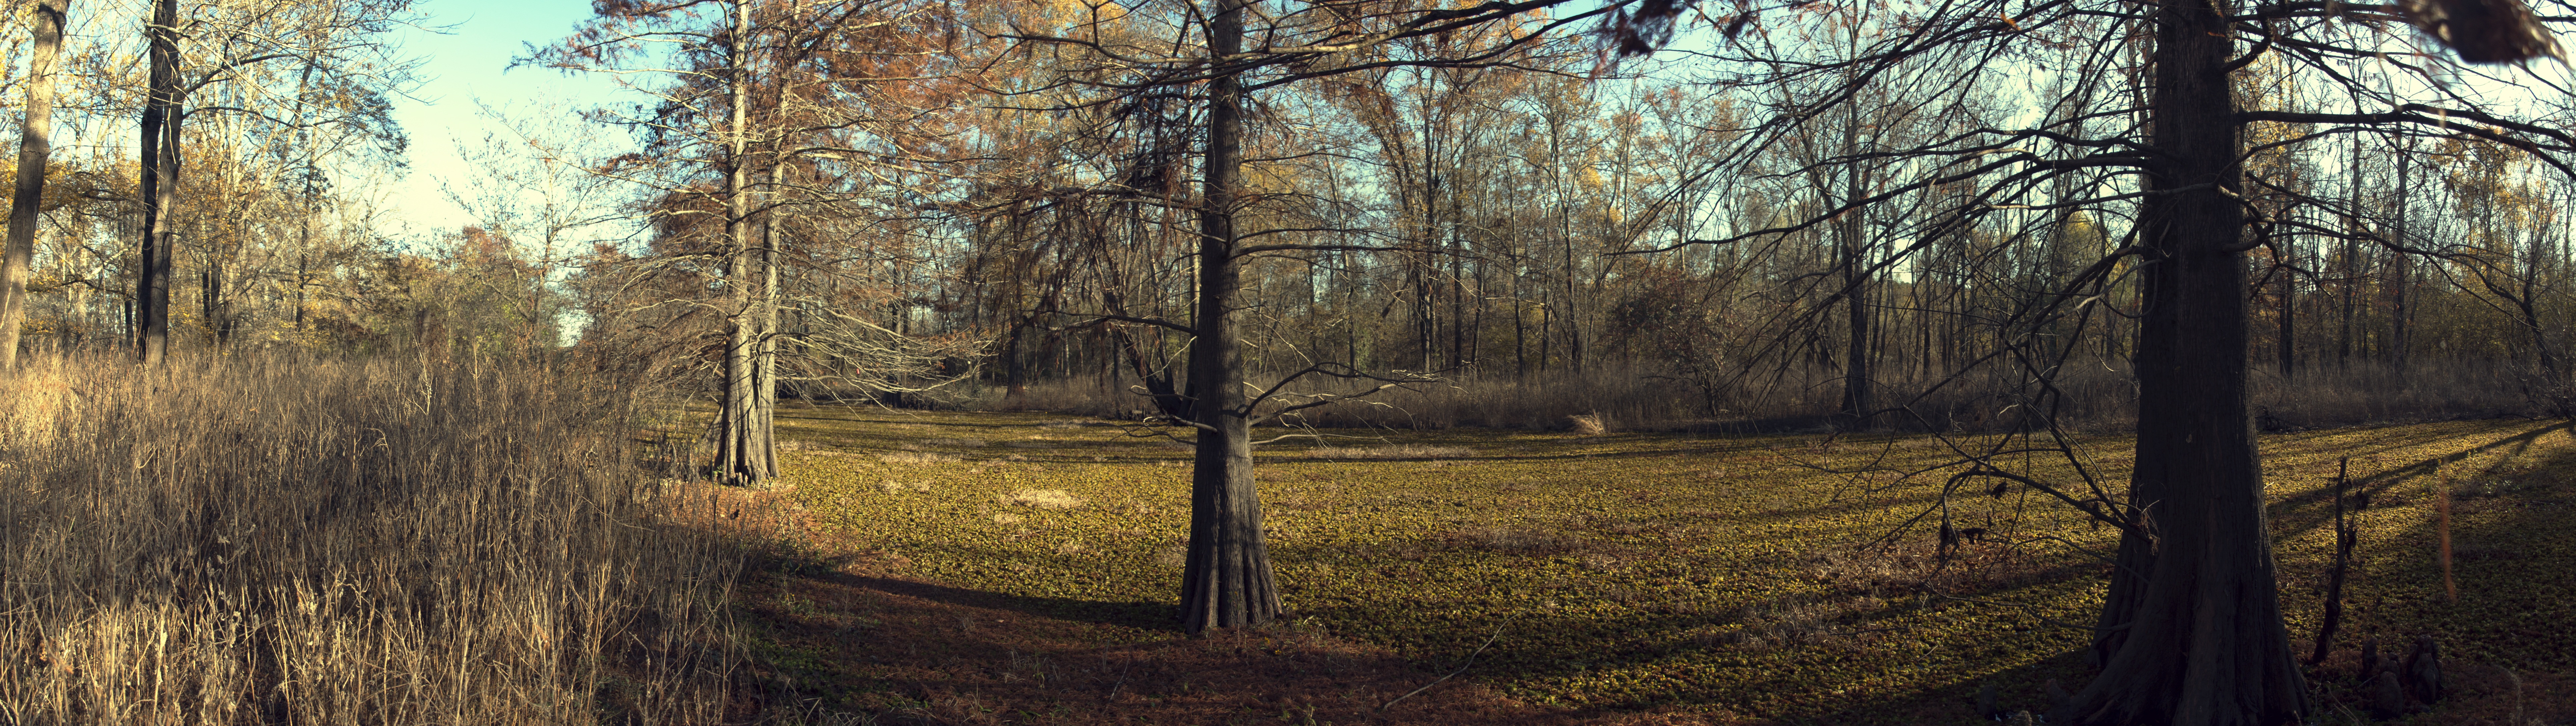
landscape, tree, water, nature, forest, swamp, wilderness, branch, plant, sunlight, morning, leaf, panorama, pond, green, autumn, season, deciduous, wetland, grove, woodland, habitat, ecosystem, biome, natural environment, atmospheric phenomenon, woody plant, temperate broadleaf and mixed forest, temperate coniferous forest